Nicholas the Pilgrim

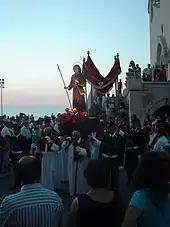
Figure of Saint Nicholas during the annual procession in his honour in Trani

Nicholas the Pilgrim (1075 – 2 June 1094), sometimes Nicholas of Trani, is a saint of the Catholic Church and Eastern Orthodox Church.